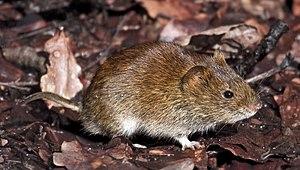
Cette liste commentée recense la mammalofaune en Albanie. Elle répertorie les espèces de mammifères albanais actuels et celles qui ont été récemment classifiées comme éteintes. Cette liste comporte 108 espèces réparties en neuf ordres et 28 familles, dont deux sont « en danger critique d'extinction », une autre est « en danger », cinq sont « vulnérables », neuf sont « quasi menacées » et trois ont des « données insuffisantes » pour être classées.
Cette liste commentée recense la mammalofaune au Monténégro. Elle répertorie les espèces de mammifères monténégrins actuels et celles qui ont été récemment classifiées comme éteintes. Cette liste comporte 110 espèces réparties en neuf ordres et 28 familles, dont deux sont « en danger critique d'extinction », une est « en danger », cinq sont « vulnérables », huit sont « quasi menacées » et trois ont des « données insuffisantes » pour être classées.
Cette liste commentée recense la mammalofaune en Biélorussie. Elle répertorie les espèces de mammifères biélorusses actuels et celles qui ont été récemment classifiées comme éteintes. Cette liste comporte 94 espèces réparties en neuf ordres et 23 familles, dont un est « en danger critique d'extinction », un autre est « en danger », deux sont « vulnérables » et sept sont « quasi menacées ».
Cette liste commentée recense la mammalofaune en Lituanie. Elle répertorie les espèces de mammifères lituaniens actuels et celles qui ont été récemment classifiées comme éteintes. Cette liste comporte 93 espèces réparties en dix ordres et 27 familles, dont une est « en danger critique d'extinction », deux sont « en danger », deux autres sont « vulnérables » et six sont « quasi menacées ».